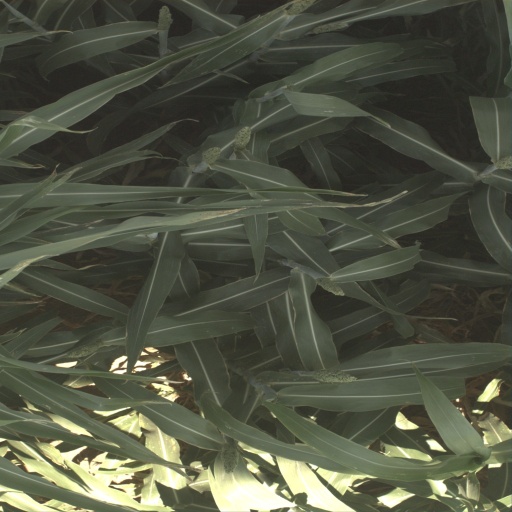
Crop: sorghum